John Hunyadi

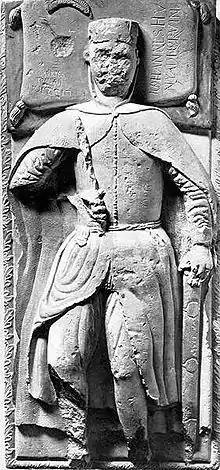
Hunyadi's tomb in Gyulafehérvár / Alba Iulia Catholic Cathedral.

In a letter of 28 April 1453, Aeneas Silvius Piccolominithe future Pope Pius IIstated that King Ladislaus V's realms were administered by "three men": Hungary by Hunyadi, Bohemia by George of Poděbrady, and Austria by Ulrich of Celje. However, Hunyadi's position gradually weakened, because even many of his former allies considered his acts to retain his power with suspicion. The citizens of Beszterce forced him to issue a charter confirming their traditional liberties on 22 July. Hunyadi's longtime friend, Nicholas Újlaki made a formal alliance with Palatine Ladislaus Garai and Judge royal Ladislaus Pálóci, declaring their intention to restore royal authority in September.